Larry Lance

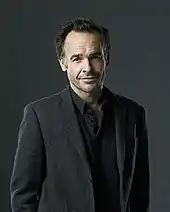
Paul Blackthorne as Quentin Lance in "Arrow".

In the television series "Arrow", Quentin Lance is portrayed by Paul Blackthorne. He is the father of Laurel (Katie Cassidy) and Sara Lance (Caity Lotz), and the ex-husband of Professor Dinah Lance (Alex Kingston). Blackthorne also reprises his role in the spin-off series "The Flash" in the episode "Who Is Harrison Wells?" and "Legends of Tomorrow" in the episodes "Last Refuge" and "Legendary". Quentin is killed off in the season six finale after being shot by Ricardo Diaz and dying in the hospital with Earth-2 Laurel and Sara present. In season eight, Monitor and Lyla use a mental deja vu on Oliver to prove that he can't save everyone when it comes to the different deaths of Quentin. After the formation of Earth-Prime following the "Crisis on Infinite Earths", Quentin is alive and operating as mayor. While allowing Rene to succeed him, he does talk to Earth-2's Laurel about how his Laurel couldn't be brought back. Quentin later presides over Oliver's funeral.